2008–09 Connecticut Huskies women's basketball team

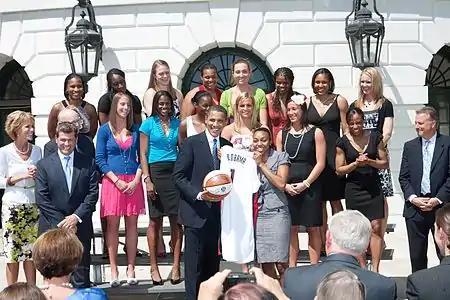
The players, coaches, and other staff of the 2008–2009 UConn Huskies, winners of the 2009 national championship, are honored at the White House by President Barack Obama on April 27, 2009.

Both major pre-season polls ranked the Huskies number 1, each just one vote shy of unanimous. The AP Top 25 poll included all but one vote for Connecticut, with a single vote for Stanford, and the ESPN/USA Today Poll had all but one vote for Connecticut, with a single vote for Tennessee. The team returned much of the previous year's team. Of the departing seniors, only Brittany Hunter started more than half the team's game, although Mel Thomas failed to reach that mark due to a career-ending injury.